AvtoVAZ

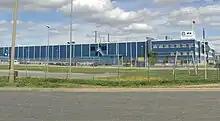
GM-AvtoVAZ plant in Tolyatti, Russia

The VAZ plant trialled many of the new automation systems that Fiat was planning to introduce in its own factories, and was described as "ultra-modern" by the "Chicago Tribune" in a 1973 article. Production reached 750,000 cars a year in 1975, making the Tolyatti plant the third-most productive in the world. Between 1977 and 1981, AvtoVAZ acquired 30 welding robots from Japanese firms.